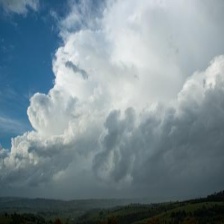
Cloud type: Stratus